Relay Building

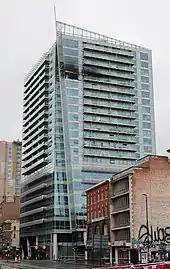
The building showing fire damage, March 2022

On 7 March 2022, a fire broke out on the 17th floor, with glass panels and other debris falling to the streets below. The London Fire Brigade was called at 3:53pm GMT and fifteen fire engines and more than 125 firefighters were sent to put out the blaze, using the tallest ladder in Europe.